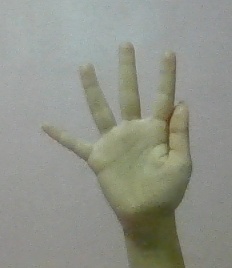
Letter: sheen